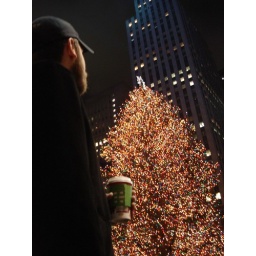
eric in awe of how not big the tree is in person